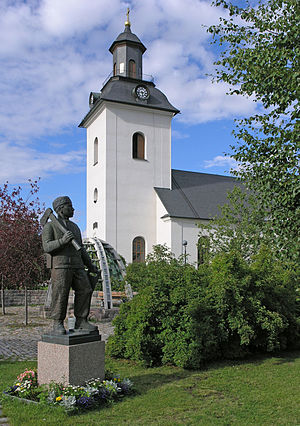
Sveg
Sveg Kirke
Sveg er et byområde og hovedby i Härjedalens kommun, beliggende i landskapet Härjedalen i Jämtlands län i Sverige. Sveg ligger ved elven Ljusnan og vest for byen ligger den opstemmede sø Svegssjön. Med sine 2.547 indbyggere er Sveg den største by i Härjedalen og den fjerdestørste i Jämtlands län. Ulvkälla som ligger syd for Ljusnan regnes ikke som en del af Sveg.